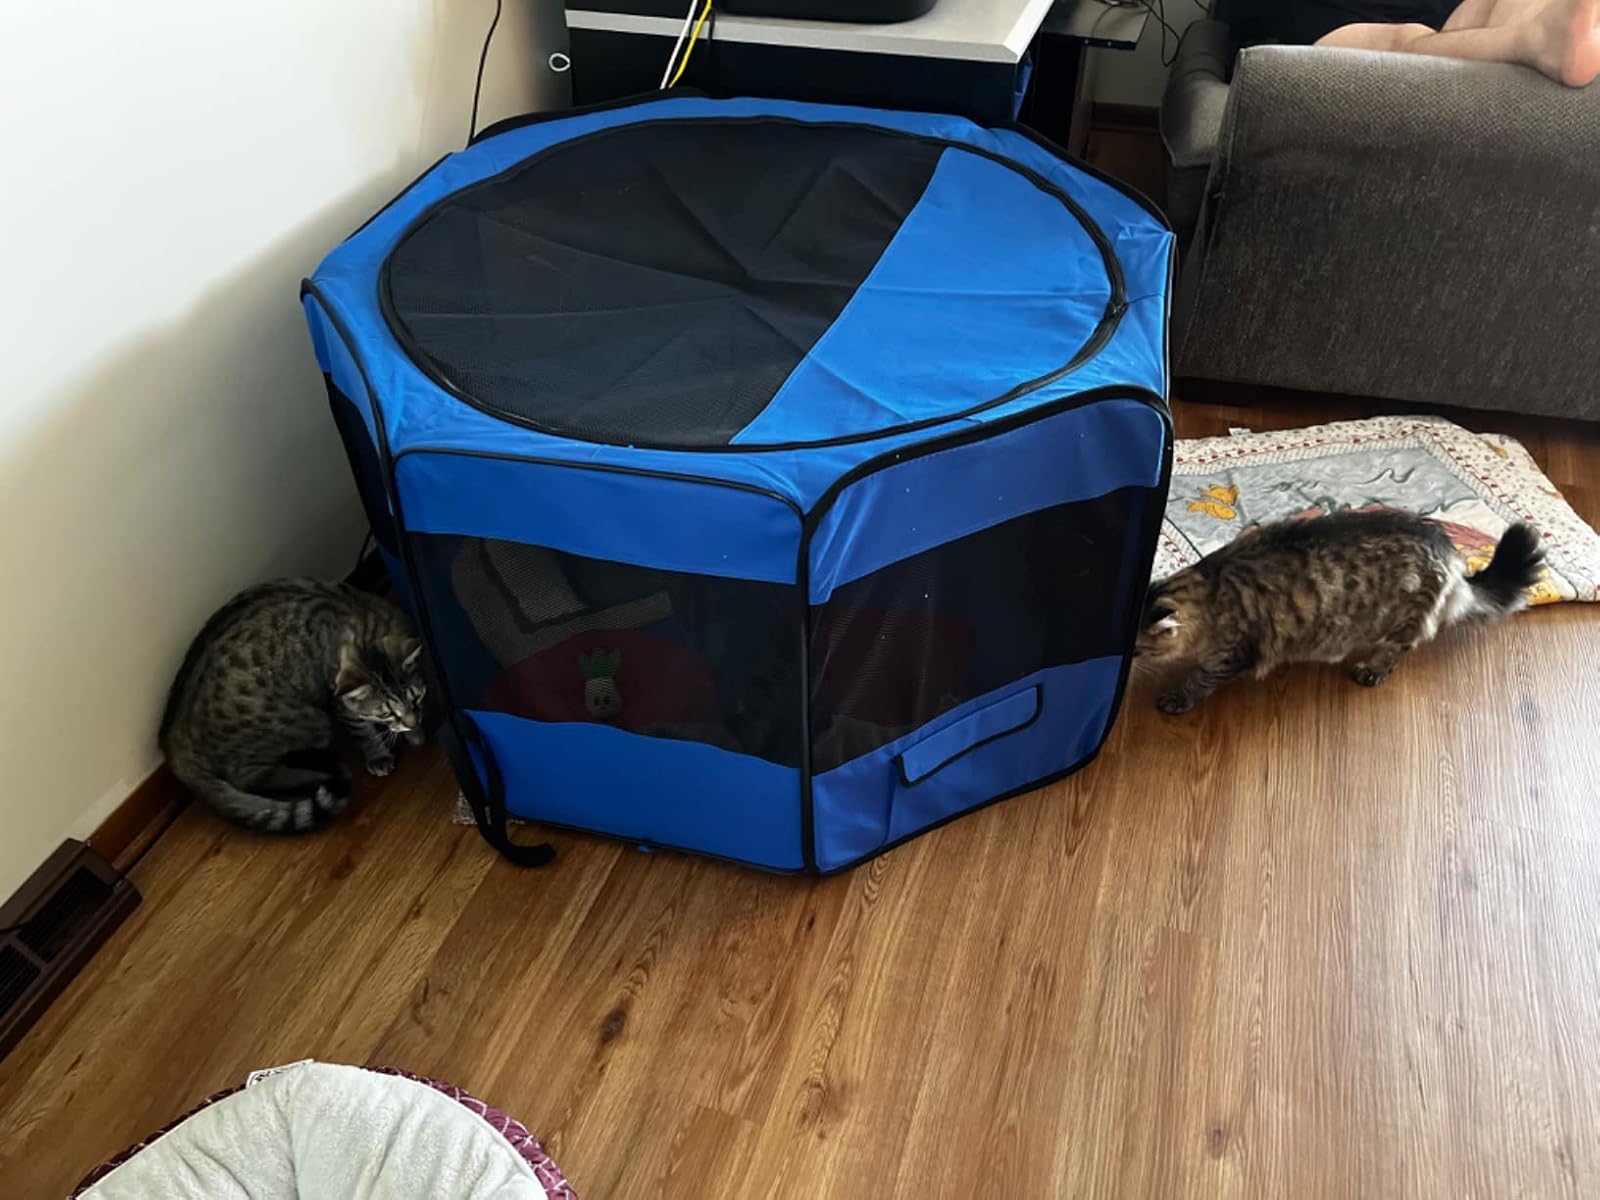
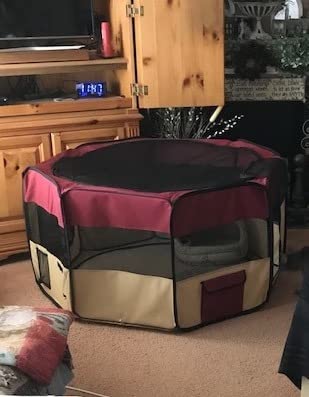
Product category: items_kennel
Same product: no